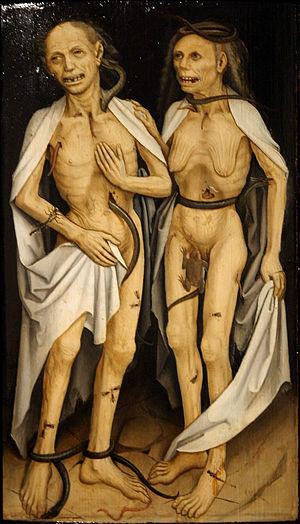
Les amants trépassésРусский: Мёртвые любовники